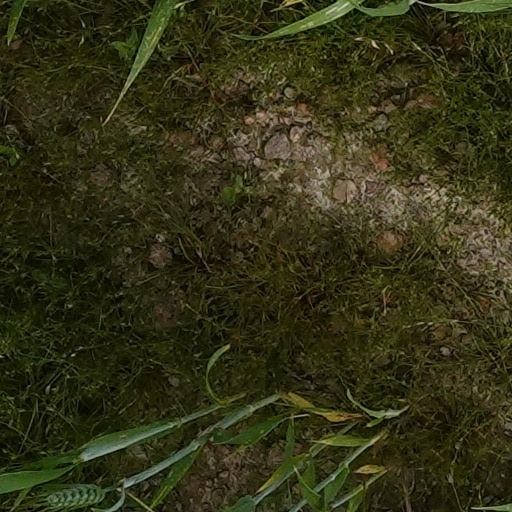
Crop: wheat